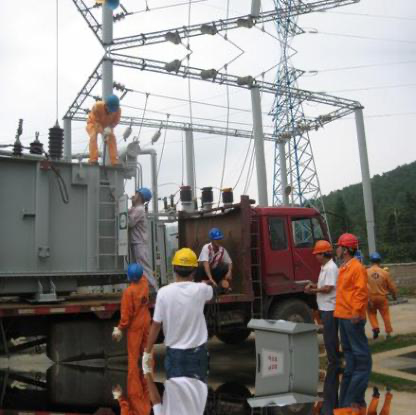
Objects in the image:
label: helmet
label: helmet
label: helmet
label: helmet
label: helmet
label: helmet
label: helmet
label: helmet
label: helmet